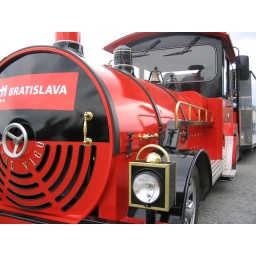
car and train in one